Rive-de-Gier

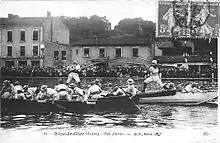
Games on the canal basin

Since the Gier is not navigable, a canal to Givors was opened in 1779 to transport coal.